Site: brandenburg
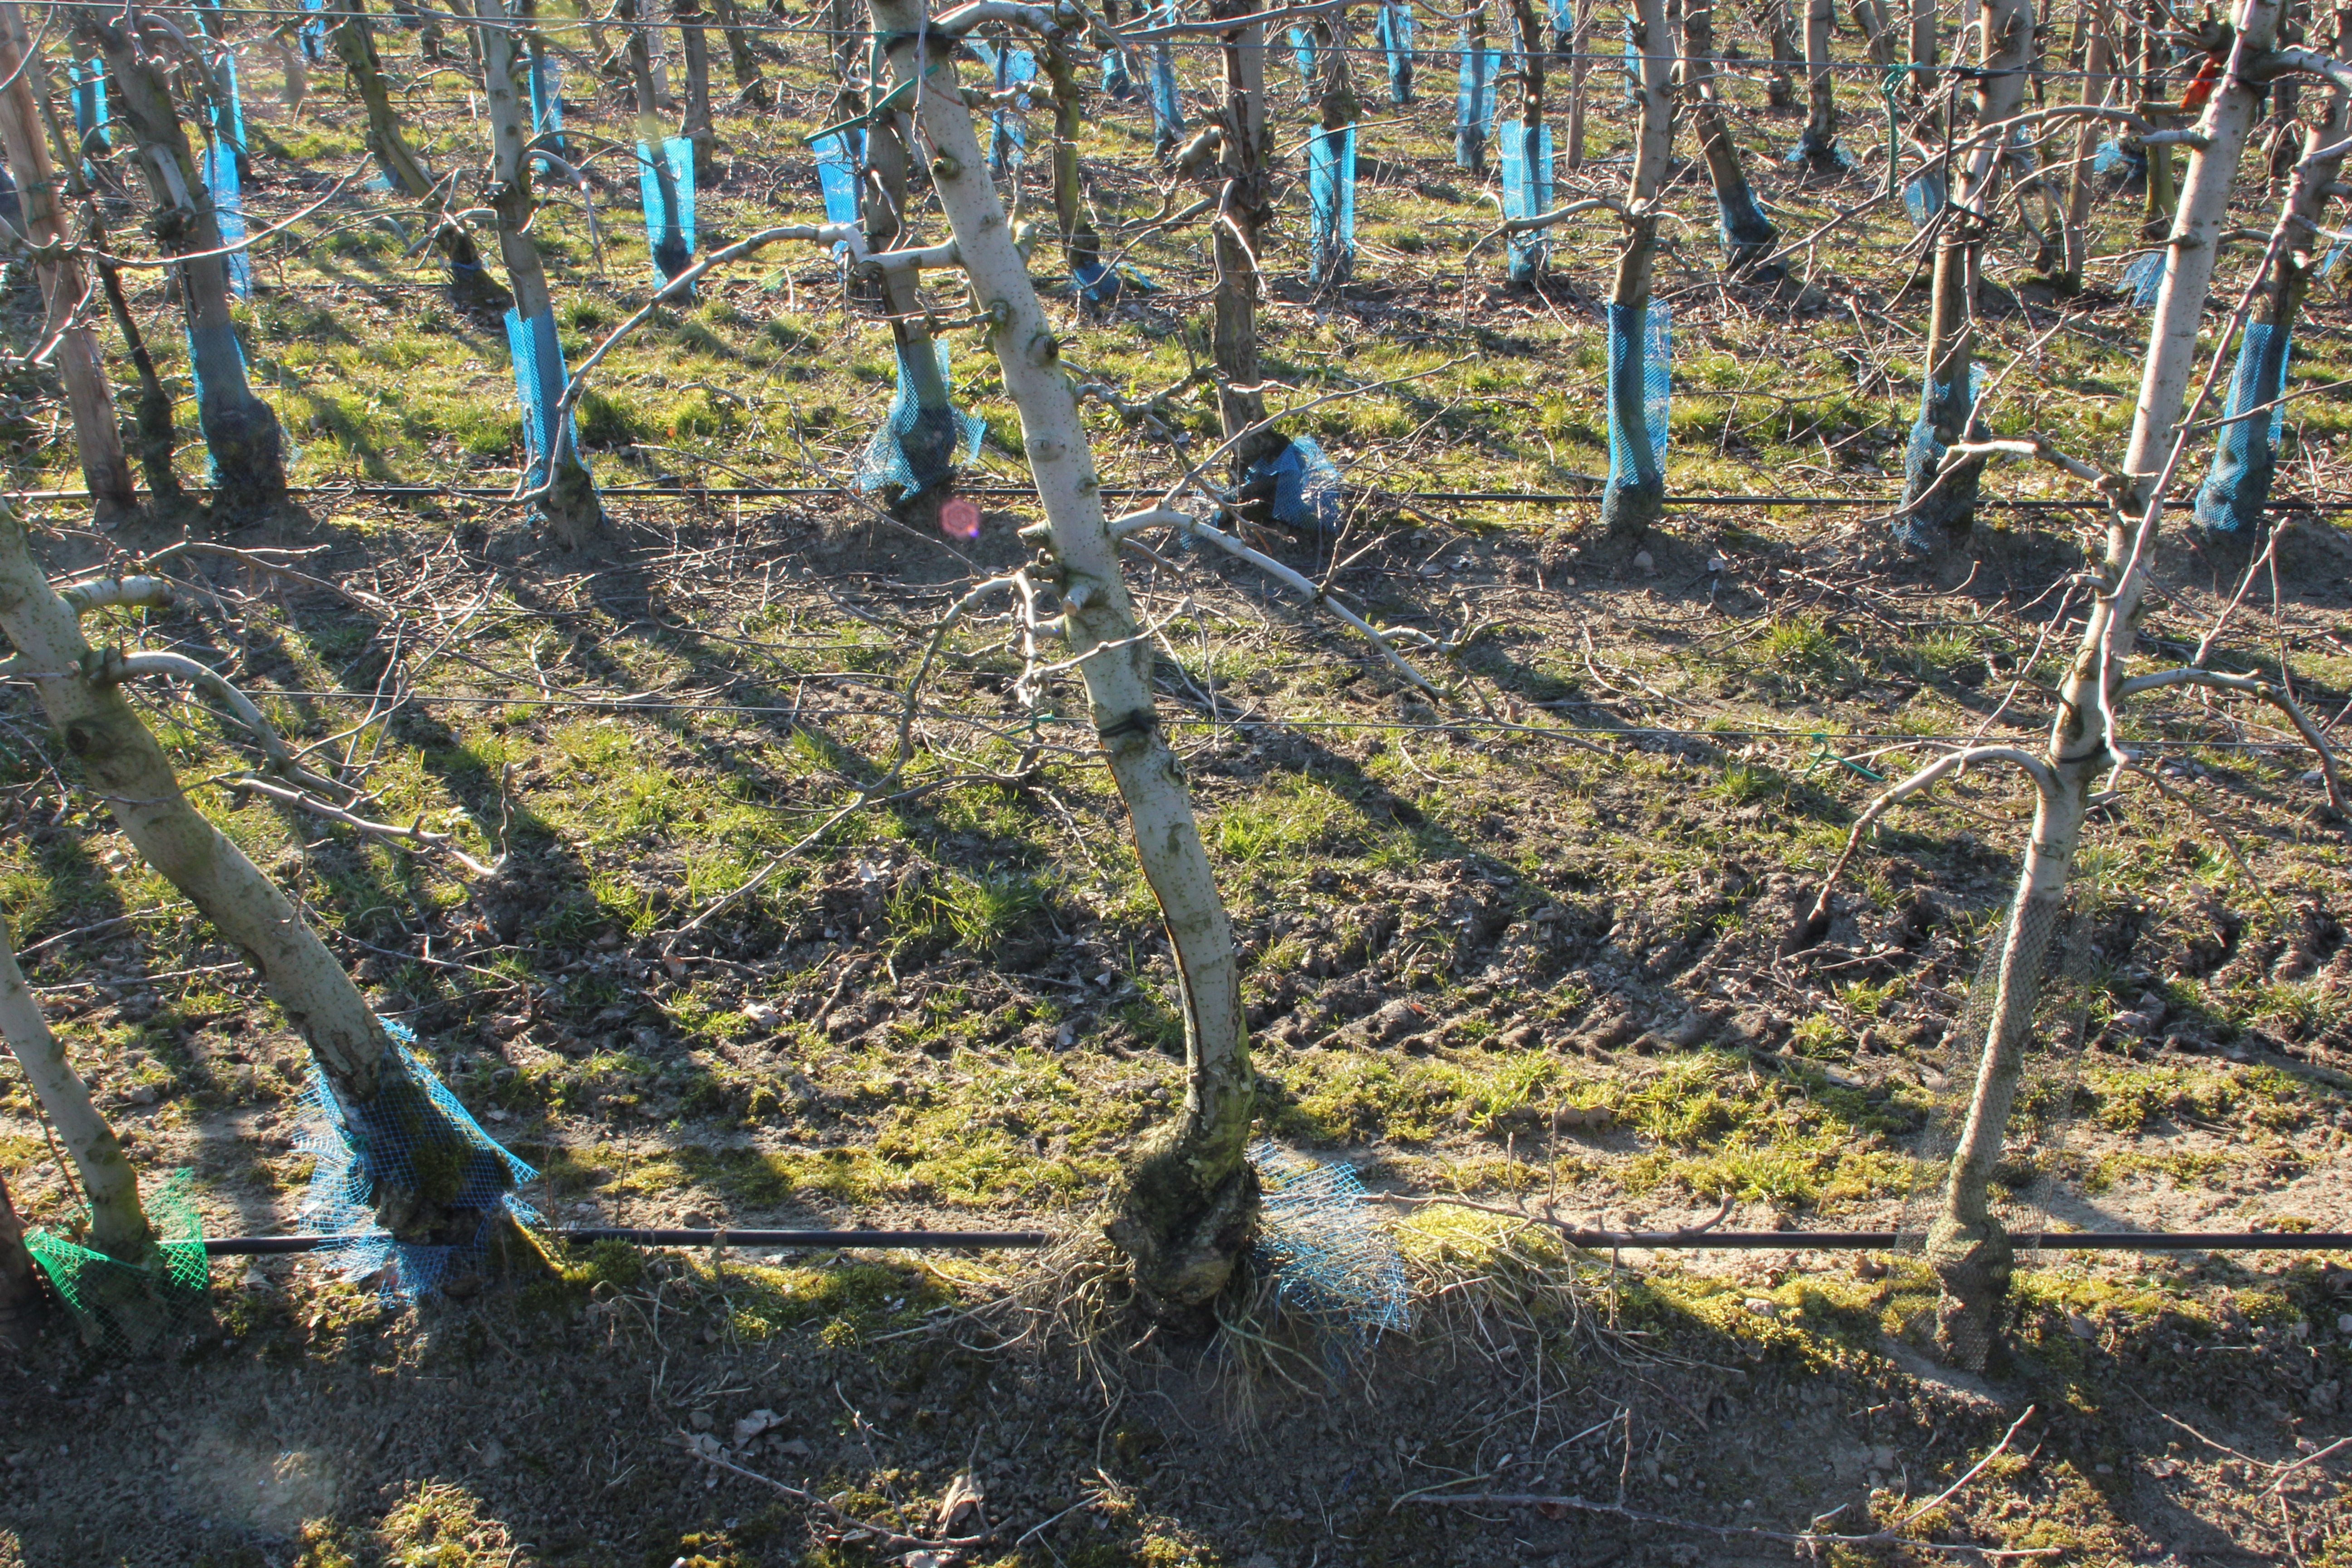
Growth stage (BBCH 03): Bud development